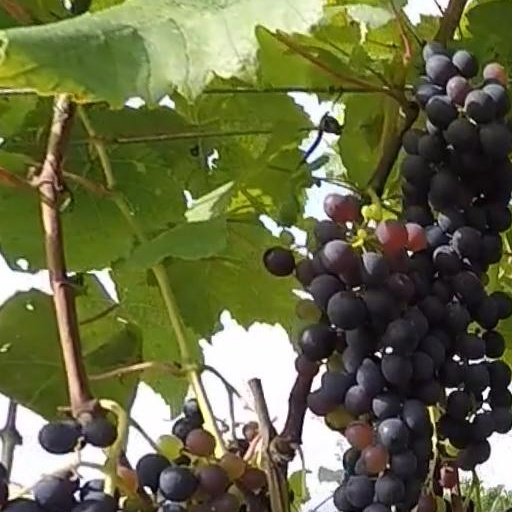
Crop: grape